2013 U.S. Open (golf)

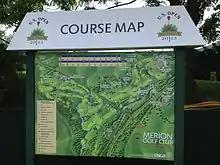
US Open 2013 Course Map

The course was re-measured prior to the 1971 Open and found to be 150 yds shorter than previously thought. Given that the same tees were used, the previous two opens were also played over 6544 yds as the previous measurement of 6694 was incorrect.